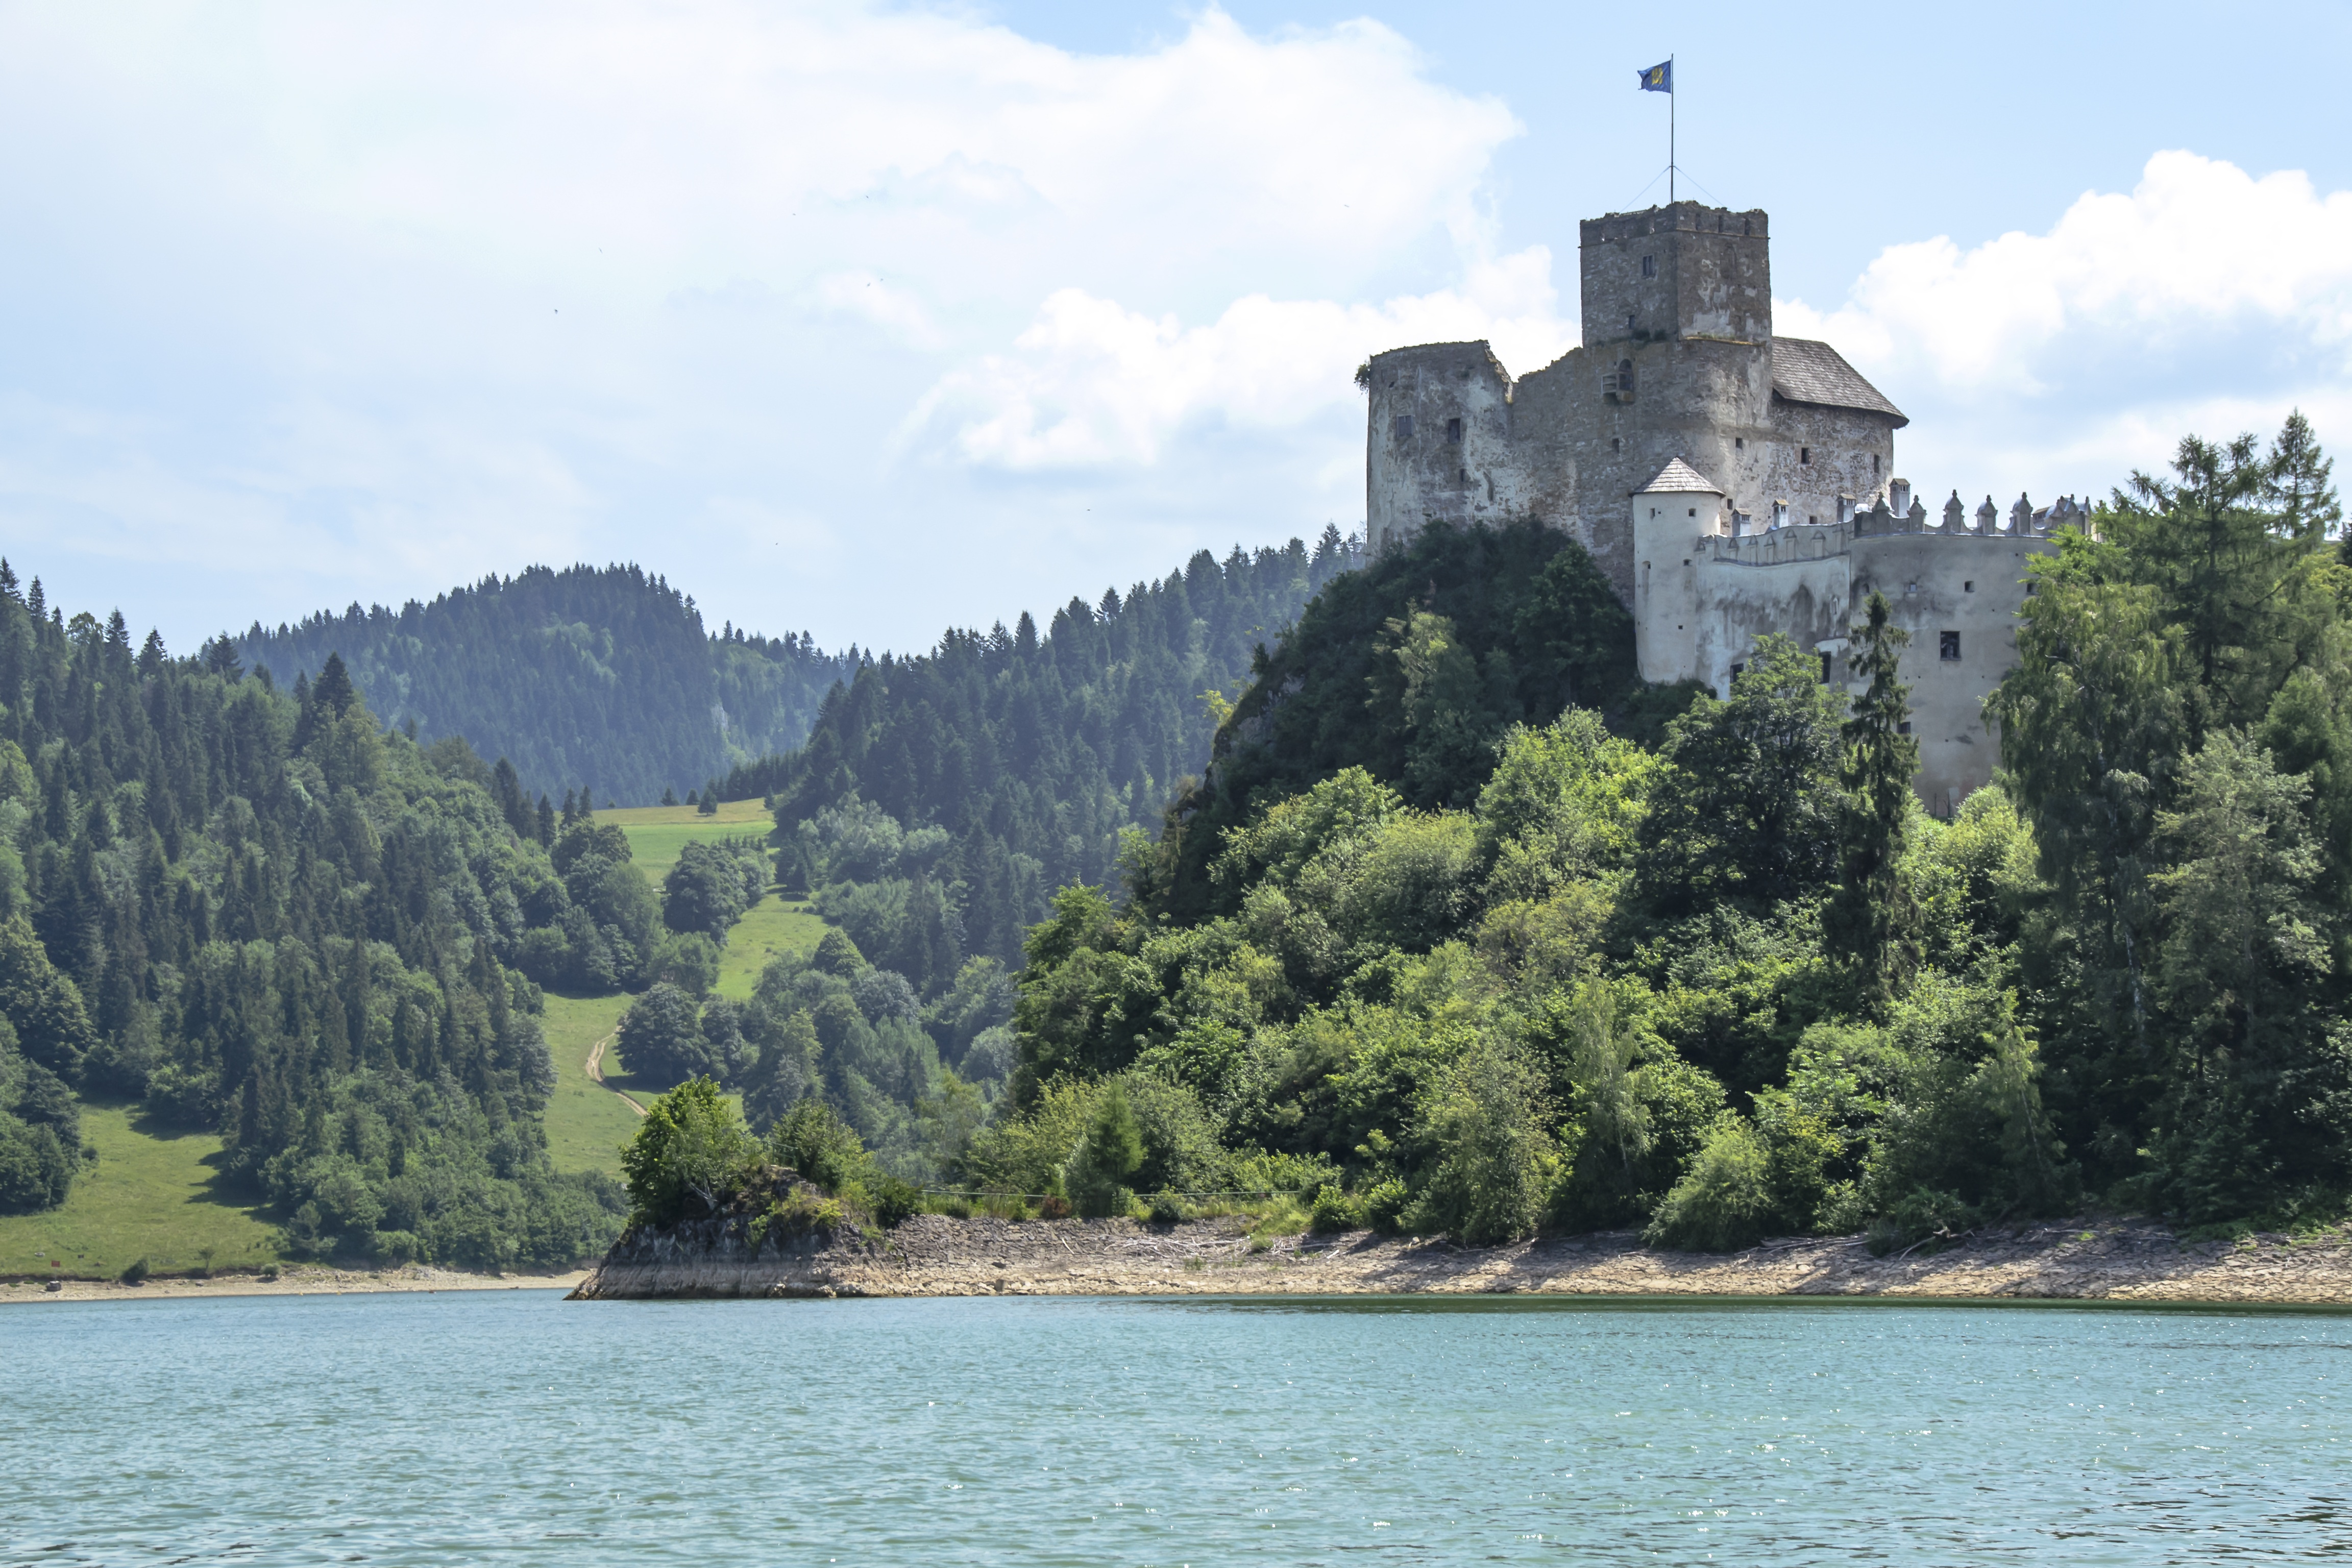
lake, river, europe, bay, castle, reservoir, tourism, tour, mountains, picturesque, poland, loch, gorgeous, monuments, slovakia, tourist attractions, niedzica, dunajec, in the green, castle ruins, pieniny top, leisure lake, on the hill, dignified, czorsztyn, czorsztyn reservoir, niedzica dam